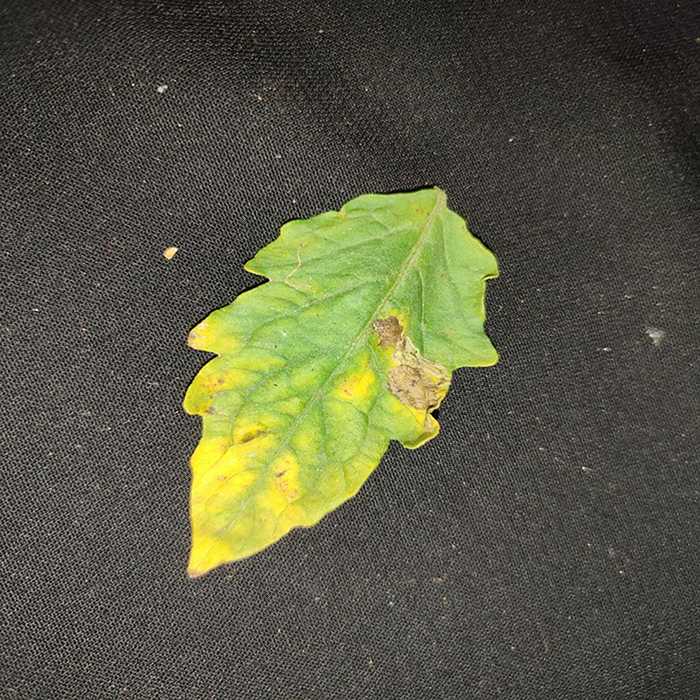
Plant: Tomato
Label: Tomato Bacterial spot